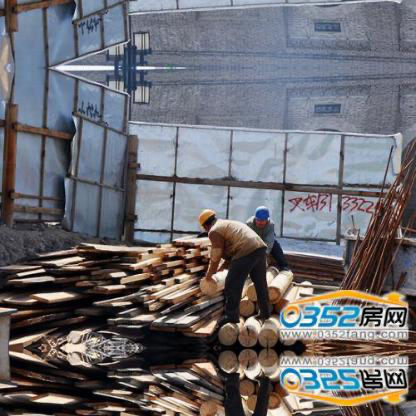
Objects in the image:
label: helmet
label: helmet